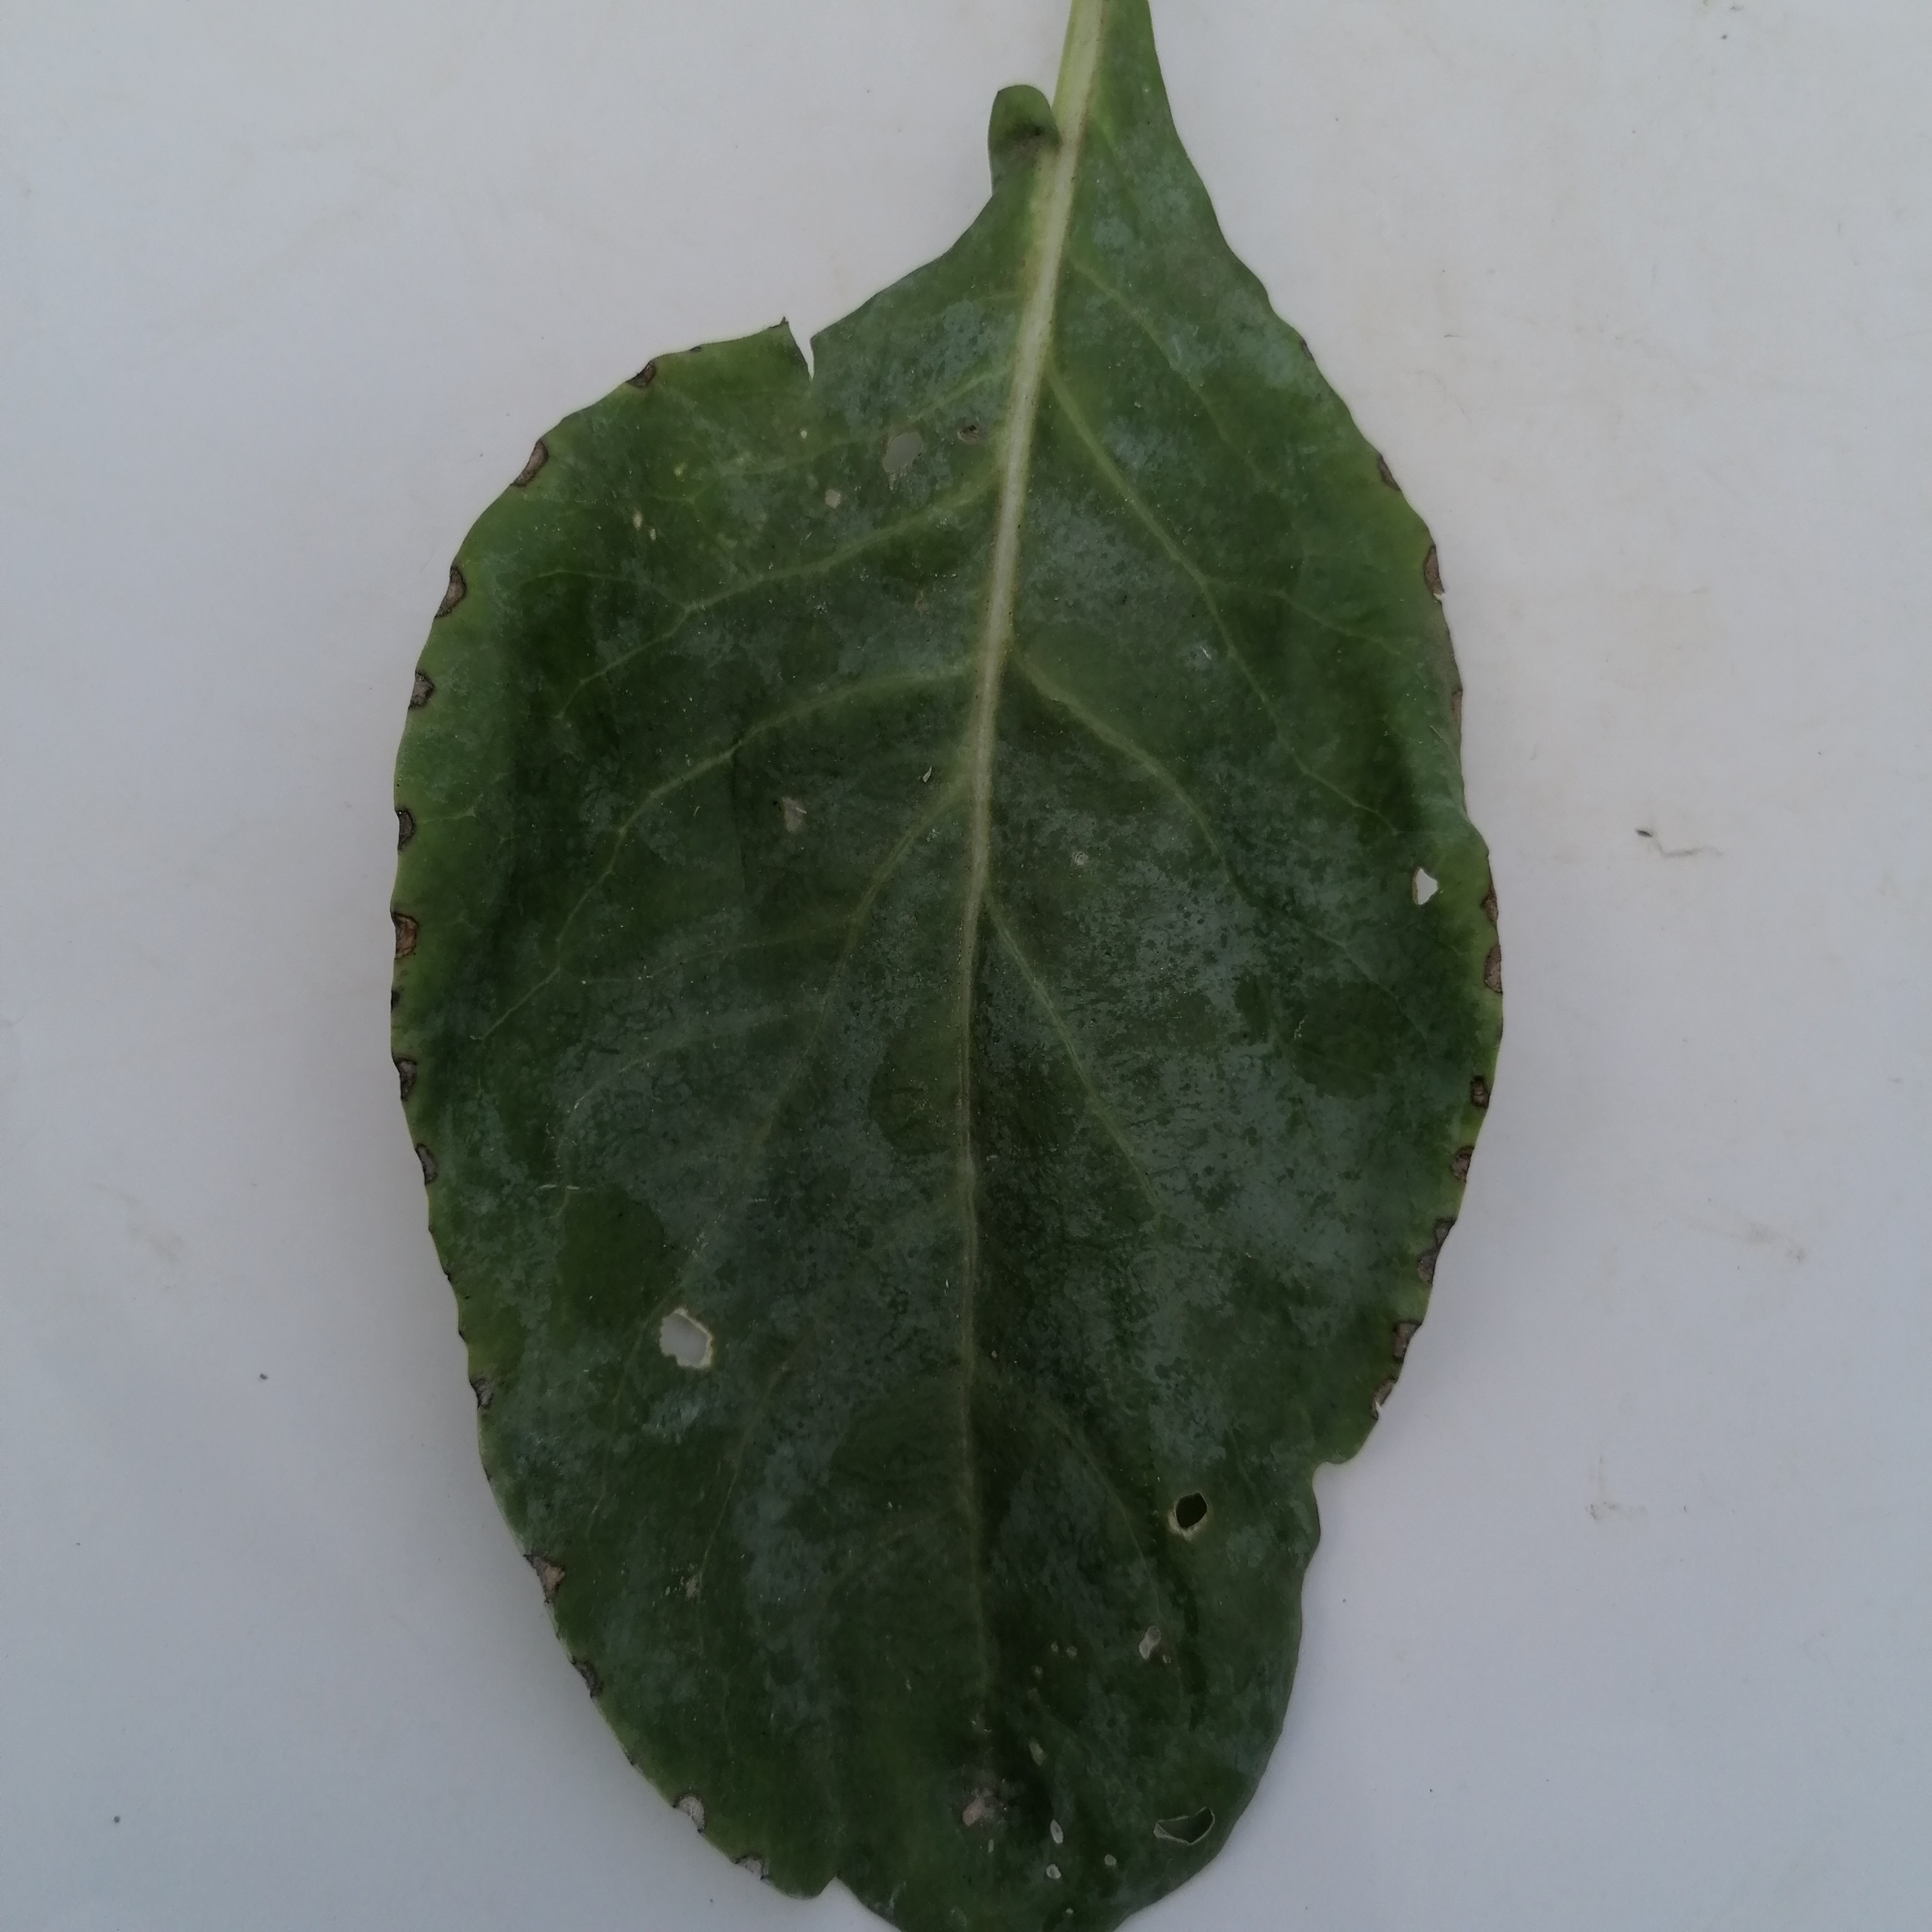
Label: Black Rot